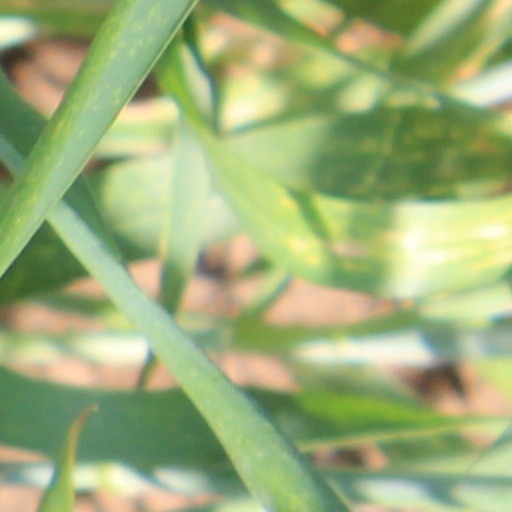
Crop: wheat